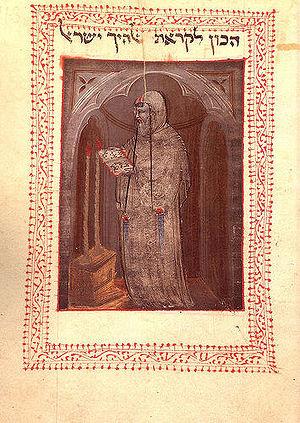
Abraham ben Samuel Aboulafia est un kabbaliste et une grande figure du judaïsme médiéval. À la différence de nombre de kabbalistes de cette époque, que nous ne connaissons qu’au travers de leurs œuvres, nous disposons d’une riche information biographique grâce aux soins méticuleux qu’Aboulafia prit pour donner des éléments de sa vie au sein même de ses ouvrages.
La Kabbale est une tradition ésotérique du judaïsme, présentée comme la « Loi orale et secrète » donnée par YHWH à Moïse sur le mont Sinaï, en même temps que la « Loi écrite et publique ». Elle trouve sa source dans les courants mystiques du judaïsme synagogal antique.
La période des Rishonim est la huitième dans le développement de la Torah orale, sur laquelle se base l'historiographie juive traditionnelle.
Le judaïsme est variablement défini comme « une forme de vie religieuse dont la caractéristique essentielle est la croyance à un Être suprême, auteur — de quelque manière qu'on conçoive son action — de l'univers qu'il gouverne par sa providence », ou comme « la religion des Juifs, ainsi que la théologie, la loi et les traditions culturelles du peuple juif », ou comme « une religion […], une culture — résultat ou fondement de la religion, mais ayant un devenir propre, […] une sensibilité diffuse faite de quelques idées et souvenirs, de quelques coutumes et émotions, d’une solidarité avec les juifs persécutés en tant que juifs » ou comme « l'ensemble des rituels et des autres pratiques, des croyances et des valeurs, des loyautés historiques et politiques qui constituent l'allégeance au peuple d'Israël ».